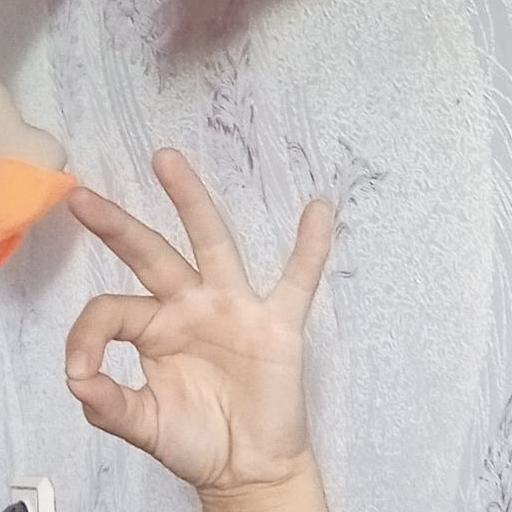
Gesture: ok